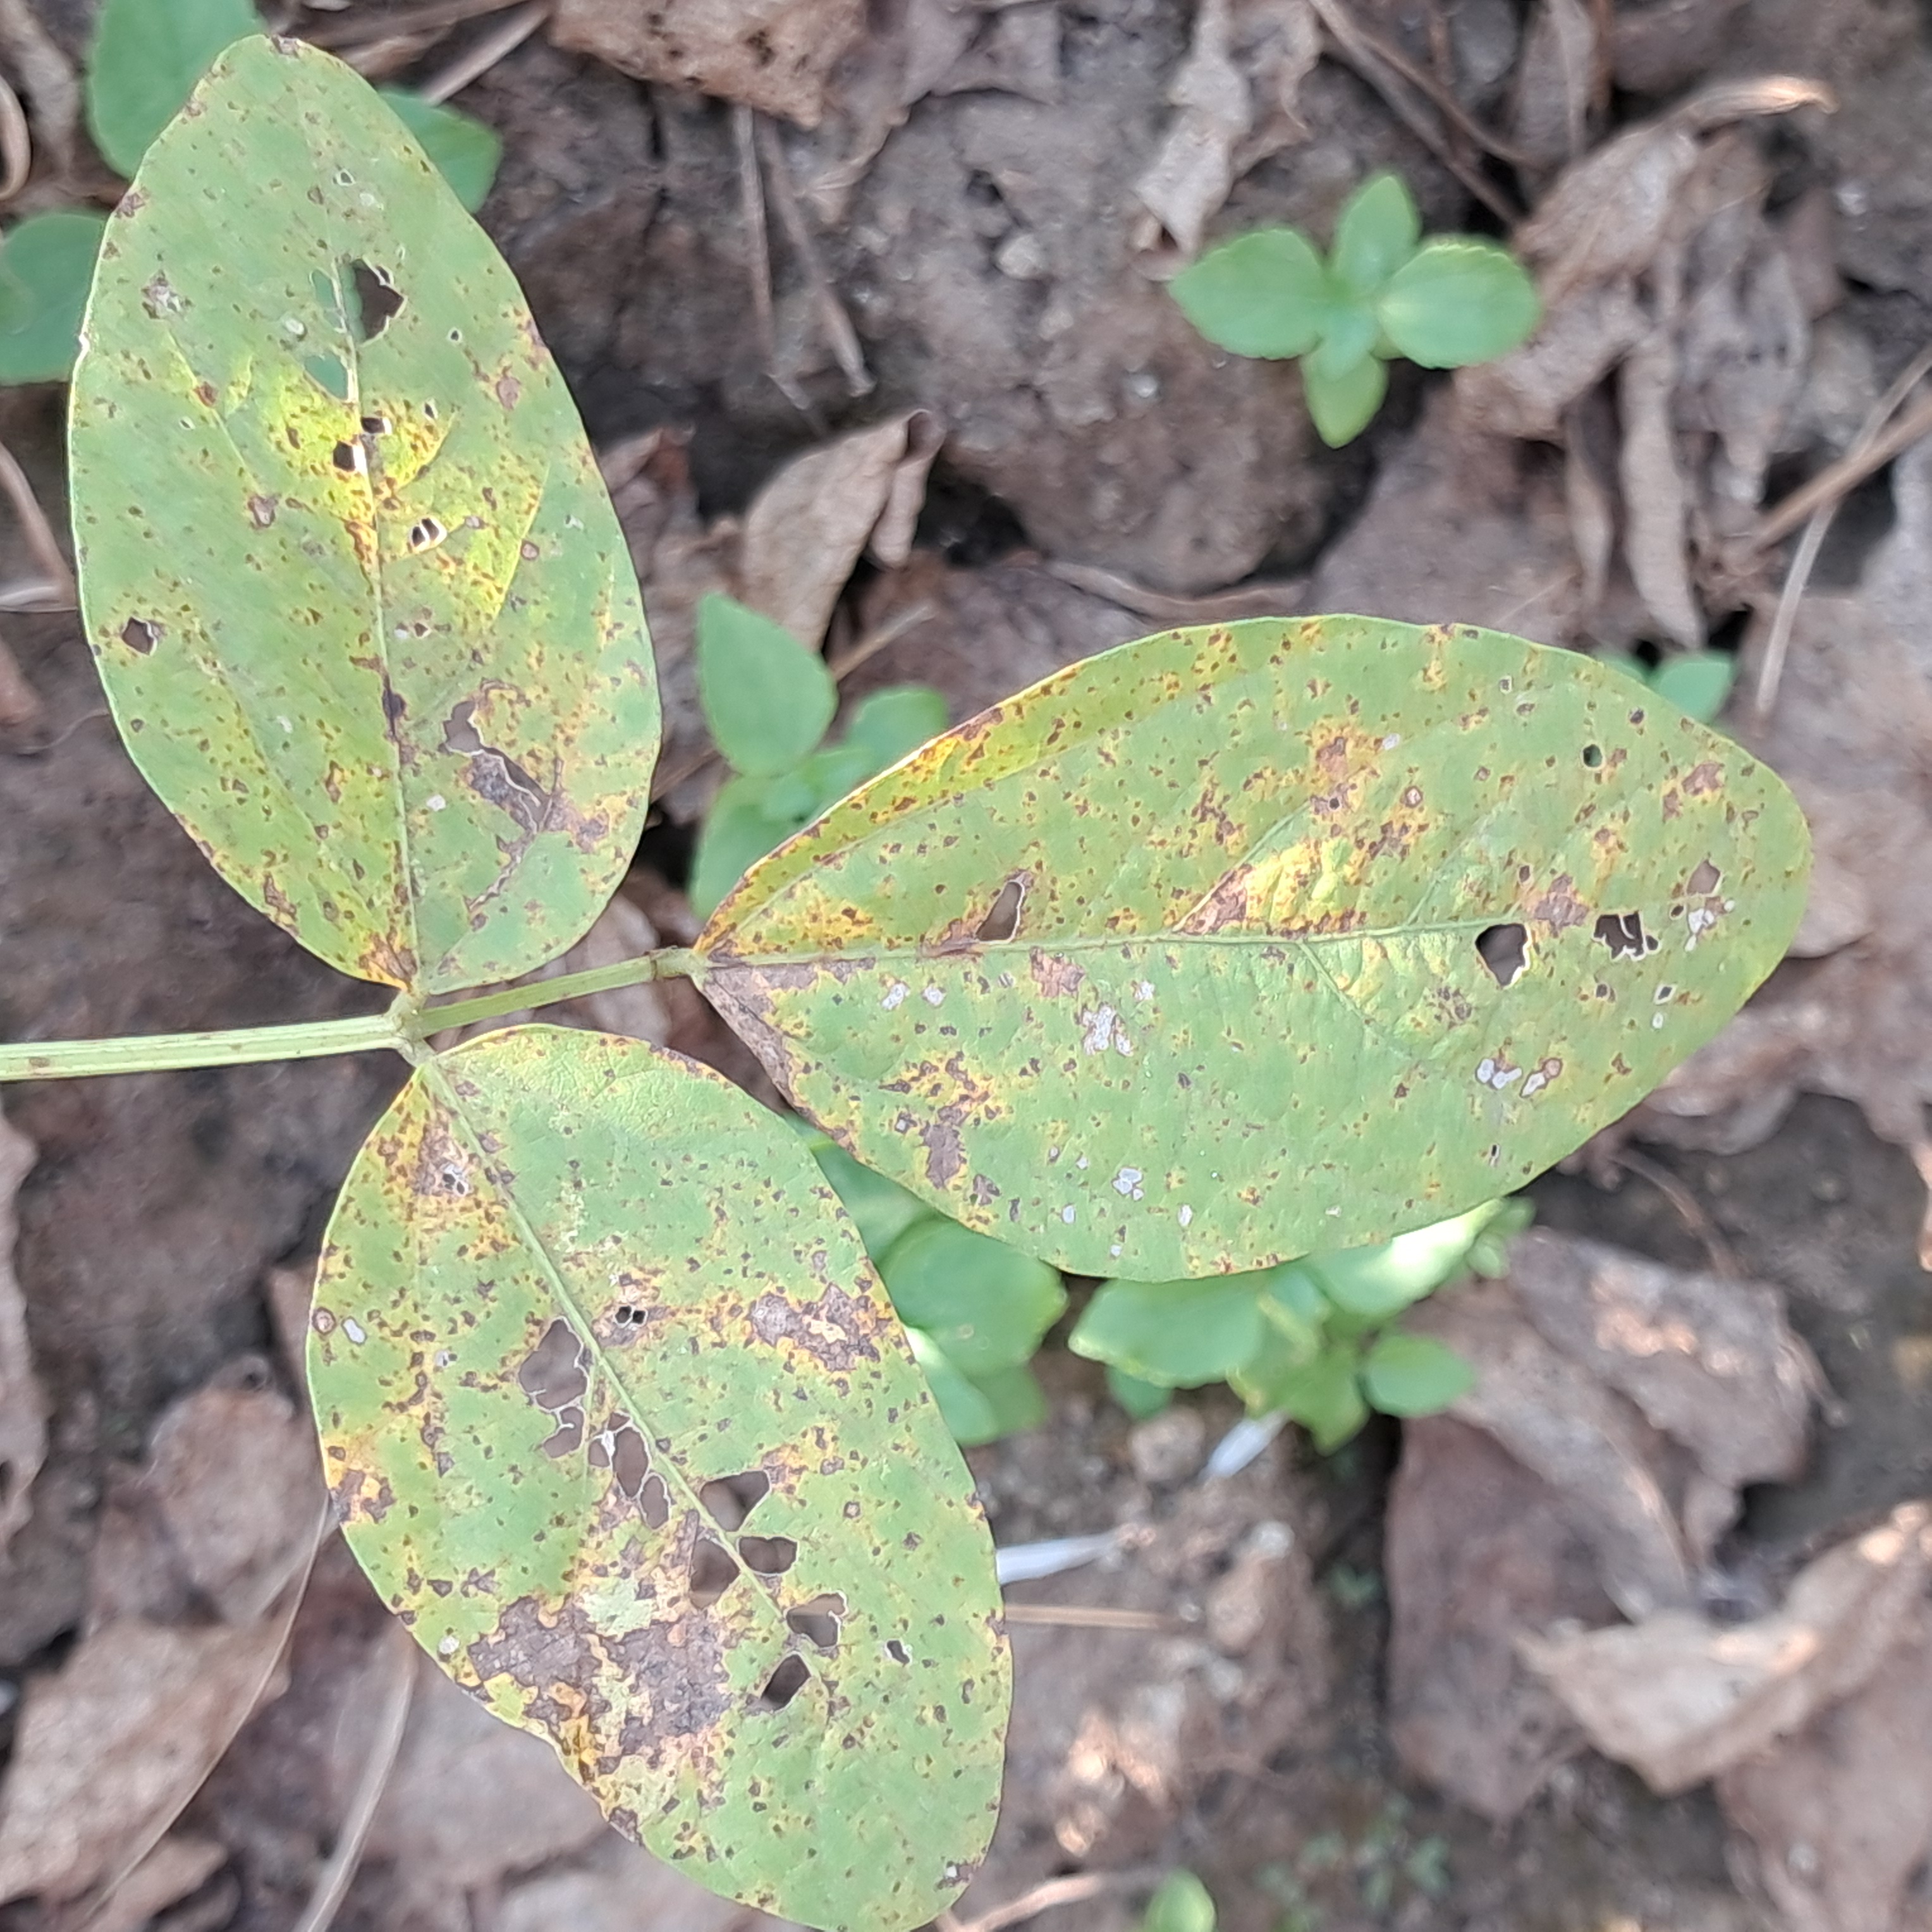
Label: Rust